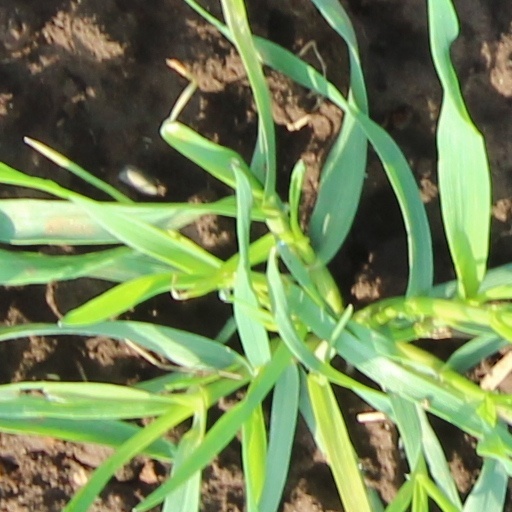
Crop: wheat